Opinion polls on the British national identity card

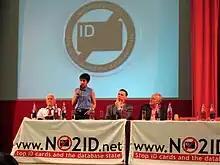
Meeting in London against ID cards, 2005.

National opinion polls suggest that the expected cost of the cards affects levels of support. An estimate from the Home Office placed the cost of a 10-year passport and ID card package at £85, while after the 2005 General Election in May 2005 they issued a revised figure of over £93, and announced that a "standalone" ID card would cost £30. Two polls conducted by TNS at the end of 2005 amongst British Citizens and Foreign Residents demonstrated over 65% support for identity cards backed by a central database with a cost of an identity card at £30 and a passport/identity card package at approximately £100 . However, the research conducted by MORI in 2004 showed that only 20% were willing to pay more than £25. The publicised costs also do not include an estimated £30 for processing fees, making the total costs up to £60 for a standalone card, and £123 for a passport/identity card.